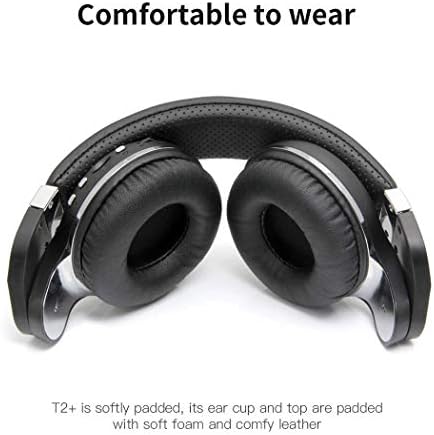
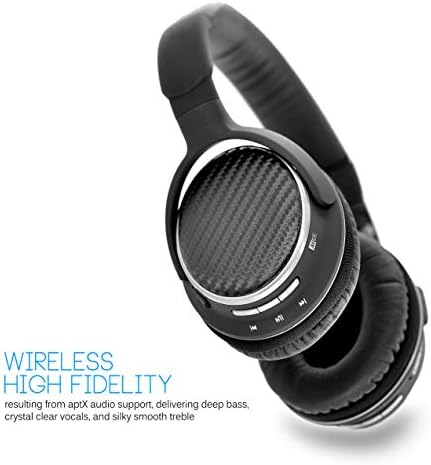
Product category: headphones
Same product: no